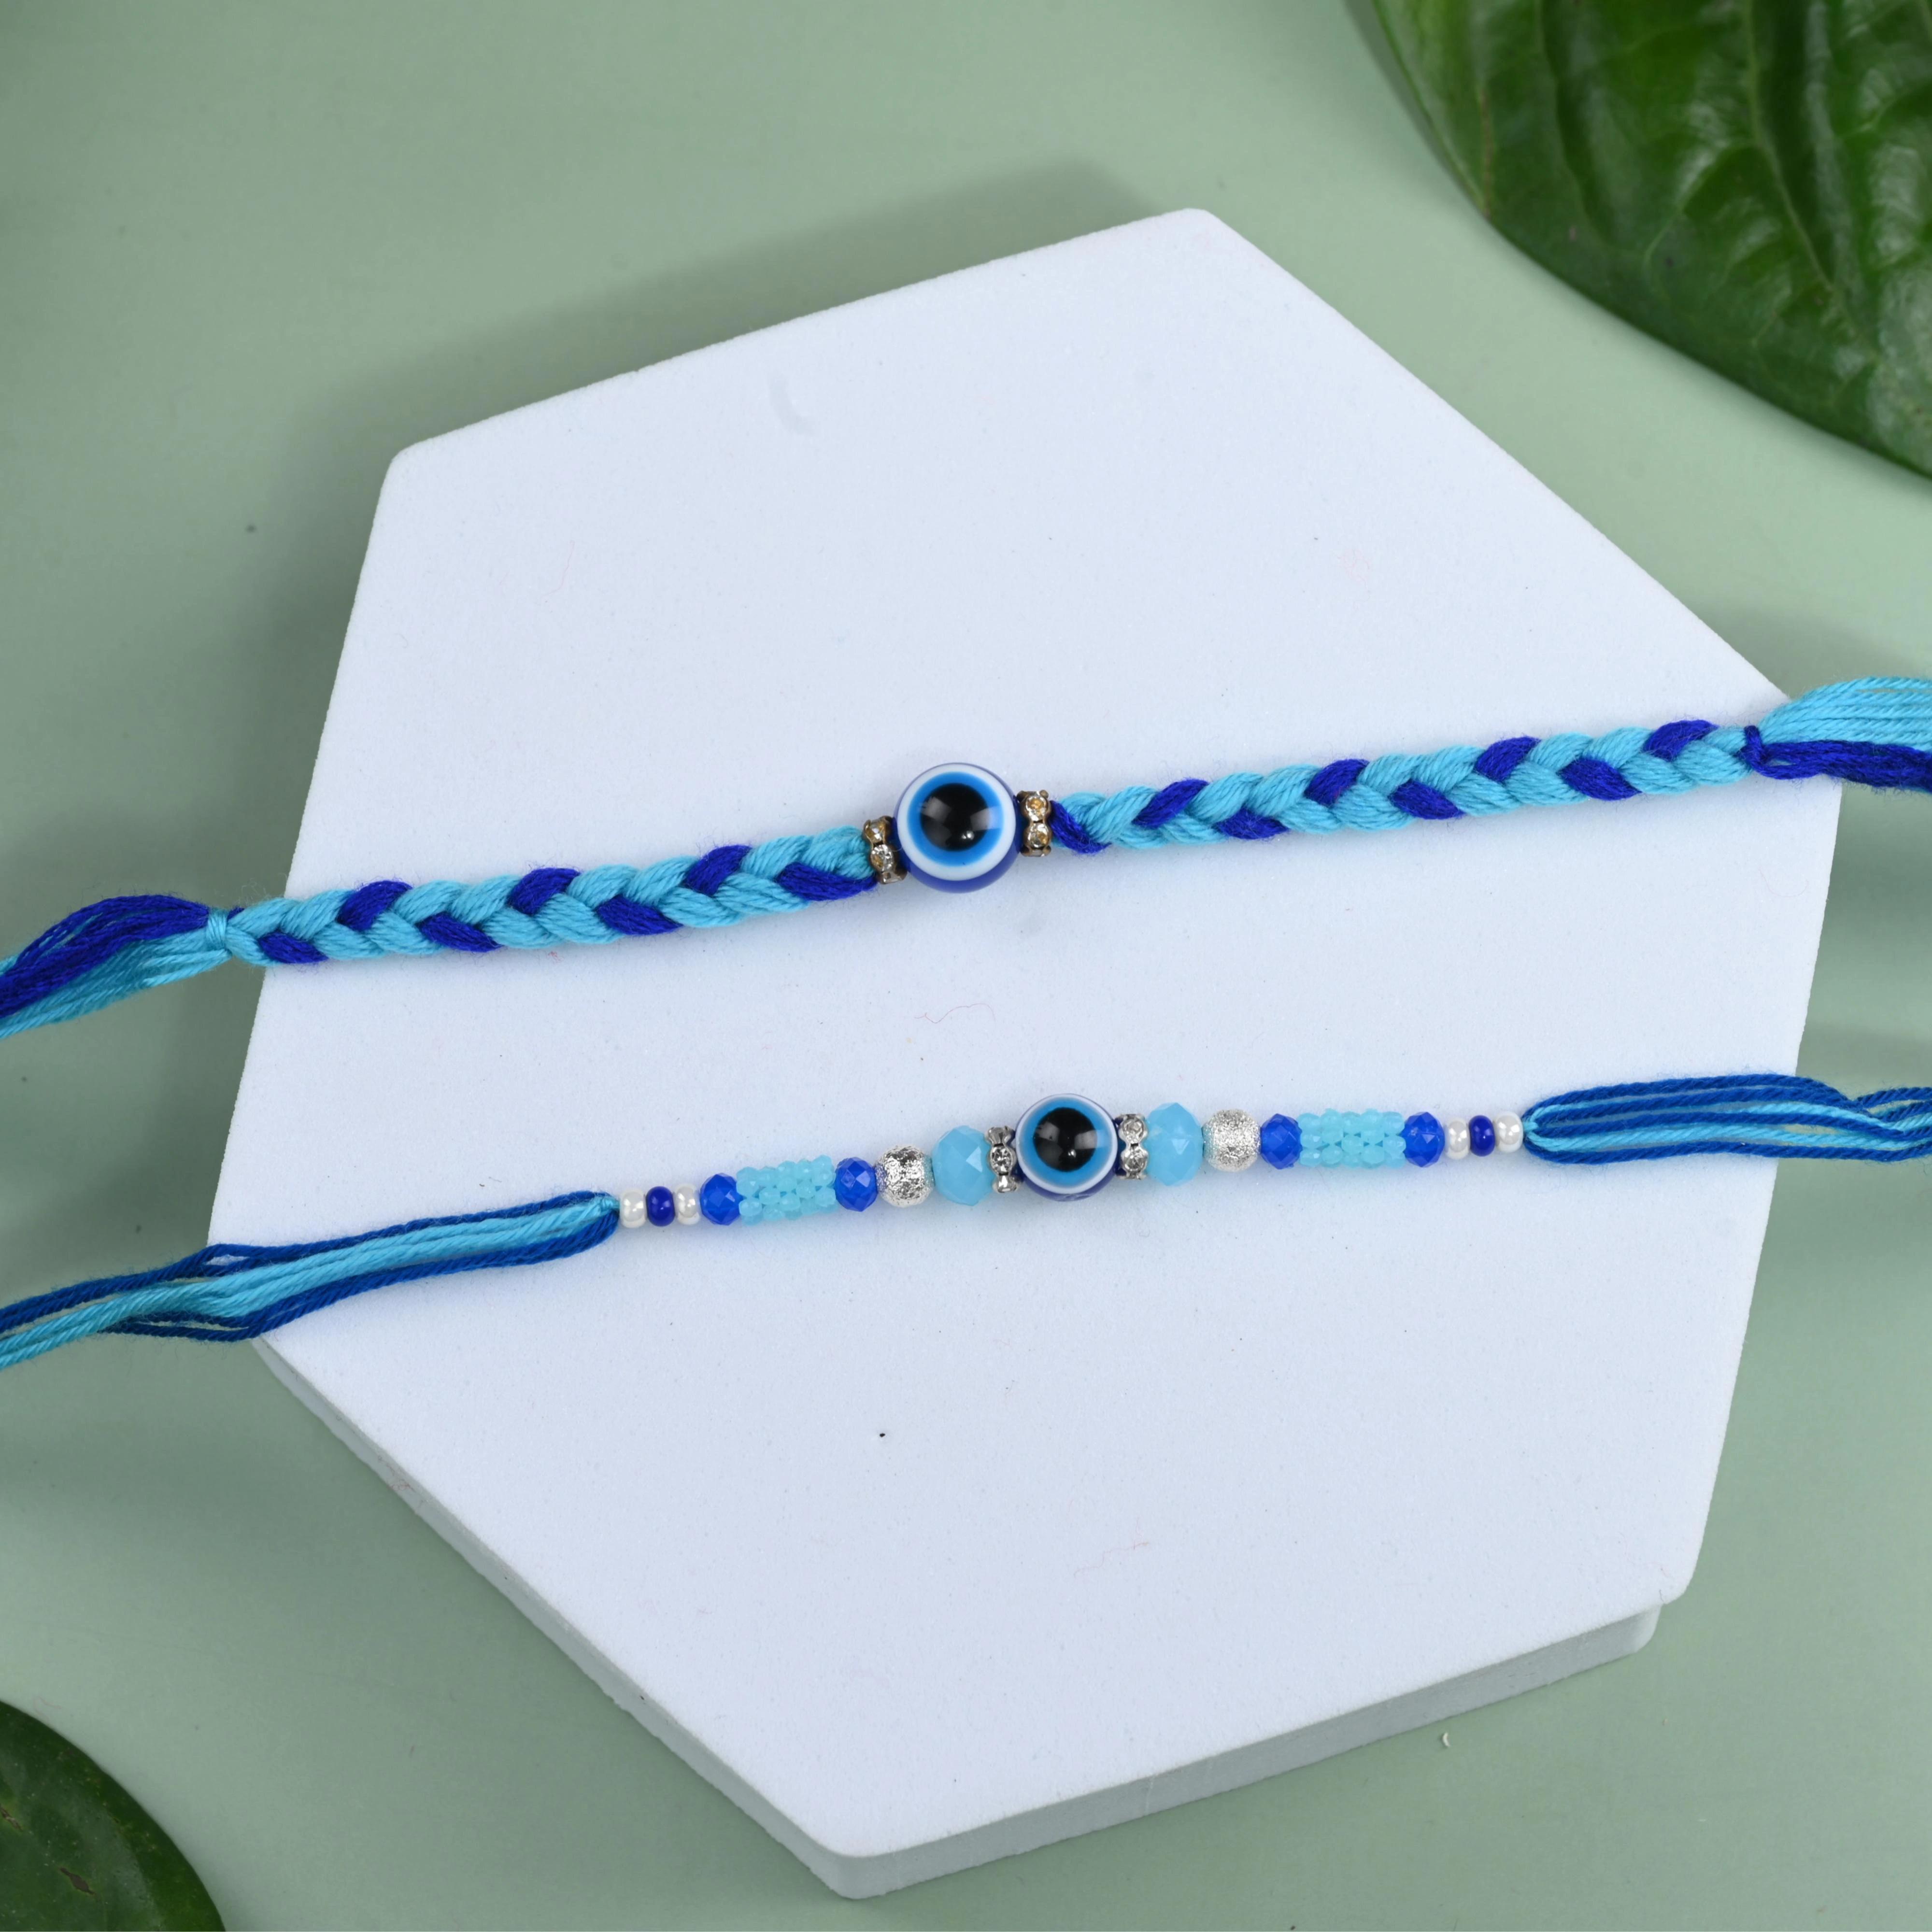
The Stone Aisle Exquisite Designer Evil Eye Set of 2 Rakhis for Raksha Bandhan - Perfect Blend of Tradition and Modernity
Type: Rakhis
Brand: The Stone Aisle
Price: Rs. 199
Celebrate the sacred bond of Raksha Bandhan with our Set of 2 Exquisite Rakhis. Each Rakhi in this set is uniquely designed to blend tradition with modernity, making it a perfect choice for brothers of all ages. Crafted with high-quality materials, these Rakhis are not only beautiful but also durable and comfortable to wear. Gift your brothers these thoughtfully designed Rakhis and make this Raksha Bandhan truly memorable.Celebrate the sacred bond of Raksha Bandhan with our Set of 2 Exquisite Rakhis. Each Rakhi in this set is uniquely designed to blend tradition with modernity, making it a perfect choice for brothers of all ages. Crafted with high-quality materials, these Rakhis are not only beautiful but also durable and comfortable to wear. Gift your brothers these thoughtfully designed Rakhis and make this Raksha Bandhan truly memorable.Celebrate the sacred bond of Raksha Bandhan with our Set of 2 Exquisite Rakhis. Each Rakhi in this set is uniquely designed to blend tradition with modernity, making it a perfect choice for brothers of all ages. Crafted with high-quality materials, these Rakhis are not only beautiful but also durable and comfortable to wear. Gift your brothers these thoughtfully designed Rakhis and make this Raksha Bandhan truly memorable.Celebrate the sacred bond of Raksha Bandhan with our Set of 2 Exquisite Rakhis. Each Rakhi in this set is uniquely designed to blend tradition with modernity, making it a perfect choice for brothers of all ages. Crafted with high-quality materials, these Rakhis are not only beautiful but also durable and comfortable to wear. Gift your brothers these thoughtfully designed Rakhis and make this Raksha Bandhan truly memorable. Celebrate the sacred bond of Raksha Bandhan with our Set of 2 Exquisite Rakhis. Each Rakhi in this set is uniquely designed to blend tradition with modernity, making it a perfect choice for brothers of all ages. Crafted with high-quality materials, these Rakhis are not only beautiful but also durable and comfortable to wear. Gift your brothers these thoughtfully designed Rakhis and make this Raksha Bandhan truly memorable.
Features: Premium Quality: Each Rakhi is crafted with high-quality materials ensuring durability and comfort.,Unique Designs: Includes a variety of designs featuring pearls, eco-friendly materials.,Perfect Gift: Comes beautifully packed, making it an ideal gift for your brothers on Raksha Bandhan.,Versatile Use: Suitable for all ages, from kids to adults, and complements both traditional and modern attire.,Comfortable Wear: Soft thread that ensures all-day comfort.